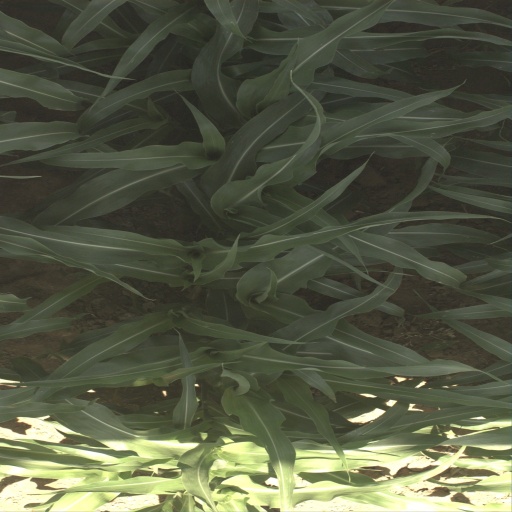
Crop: sorghum